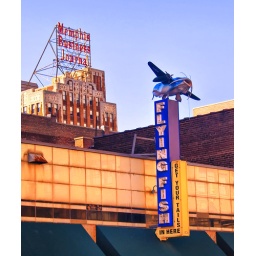
Get your tails in here...flying fish sign off Beale Street in Memphis TN